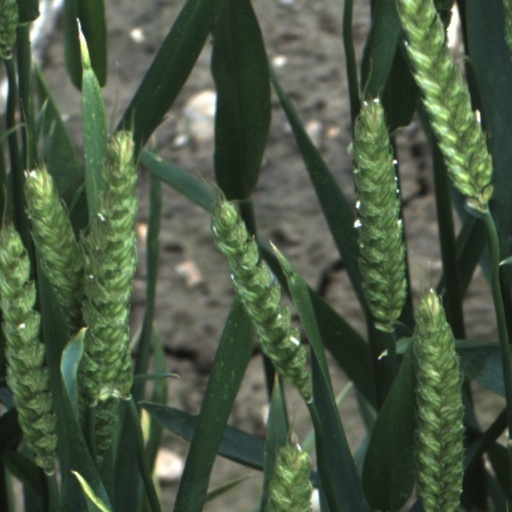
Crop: wheat